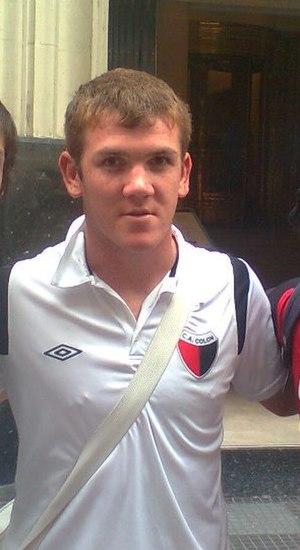
Germán Alejandro Lesman est un joueur de football argentin qui évolue au poste d'attaquant.